Fenriz

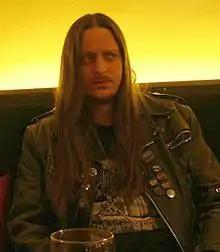
Fenriz in 2005

Gylve Fenris Nagell (born Leif Nagell; 28 November 1971), known professionally as Fenriz, is a Norwegian musician, part-time music journalist and online radio host (with the show "Radio Fenriz") who is best known as being one half of the black metal duo Darkthrone, alongside Nocturno Culto. Although primarily a drummer and songwriter, he has also played bass and guitar and performed vocals for Darkthrone and several other metal bands. Fenriz is famed for his encyclopedic knowledge of metal music, his eager promotion of underground bands and the DIY ethic, and his rejection of the "showbiz side of the music industry". Fenriz was also the studio drummer for doom metal band Valhall, and has had several solo projects, including the folk black metal project Isengard and the dark ambient project Neptune Towers.